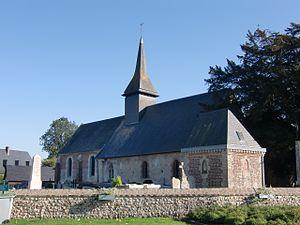
Eglise de Saint-Ouen des Champs (Eure, Normandie, France)
Saint-Ouen-des-Champs est une ancienne commune française située dans le département de l'Eure, en région Normandie. Depuis le 1ᵉʳ janvier 2019, elle est une commune déléguée du Perrey.